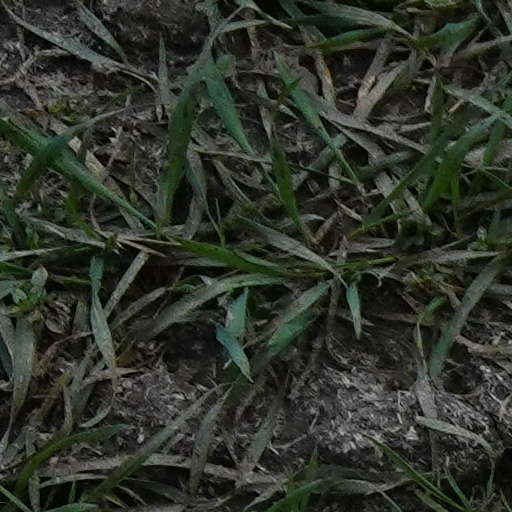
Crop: wheat